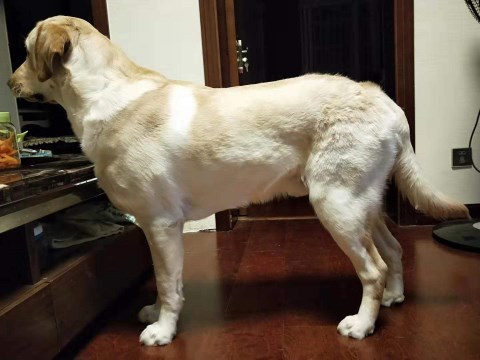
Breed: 3580-n000122-Labrador_retriever